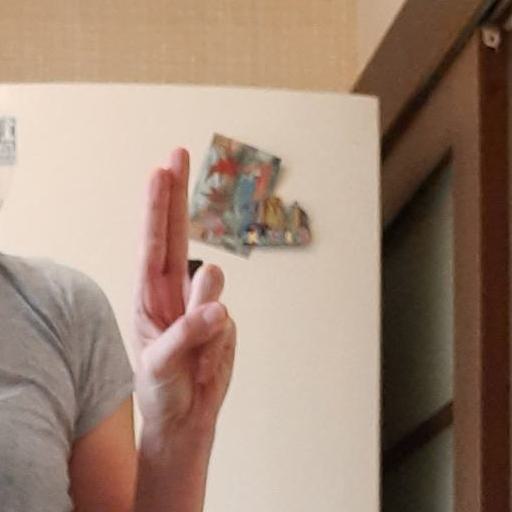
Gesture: two_up